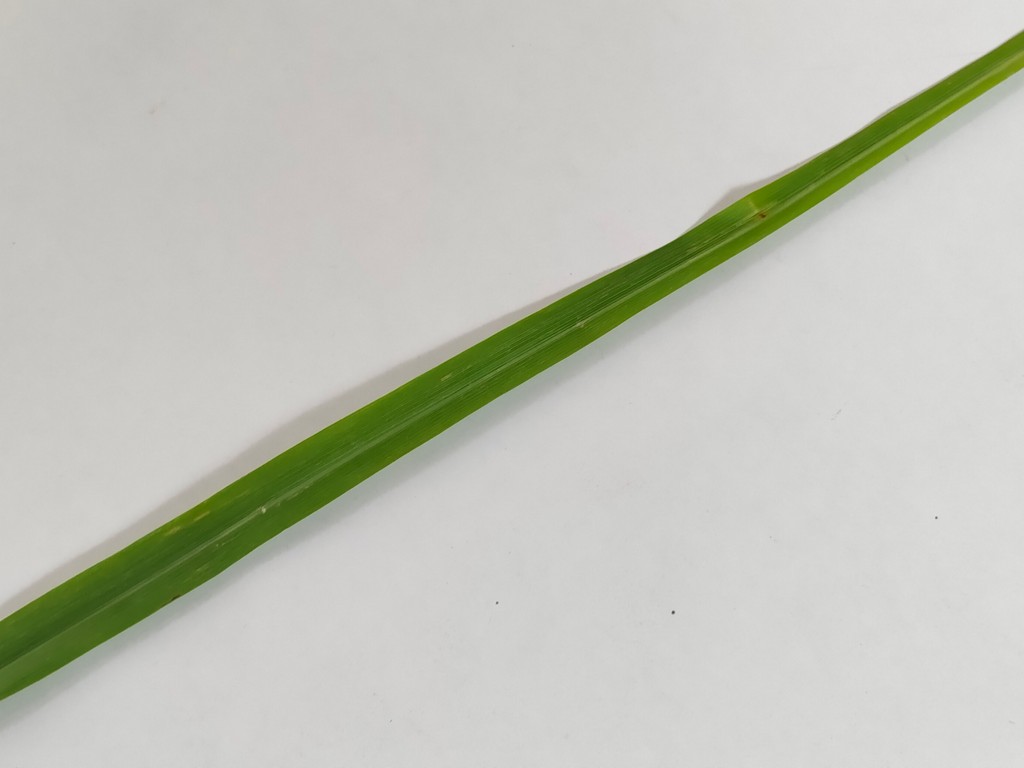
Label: Unhealthy